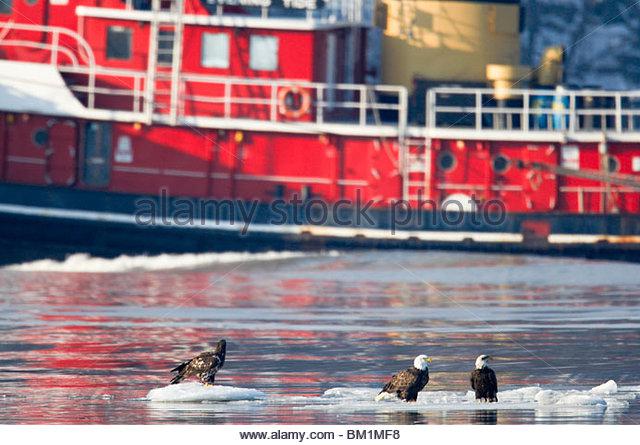
biological species float down river on ice floes as a red tugboat glides past
Relation: Visible, Action